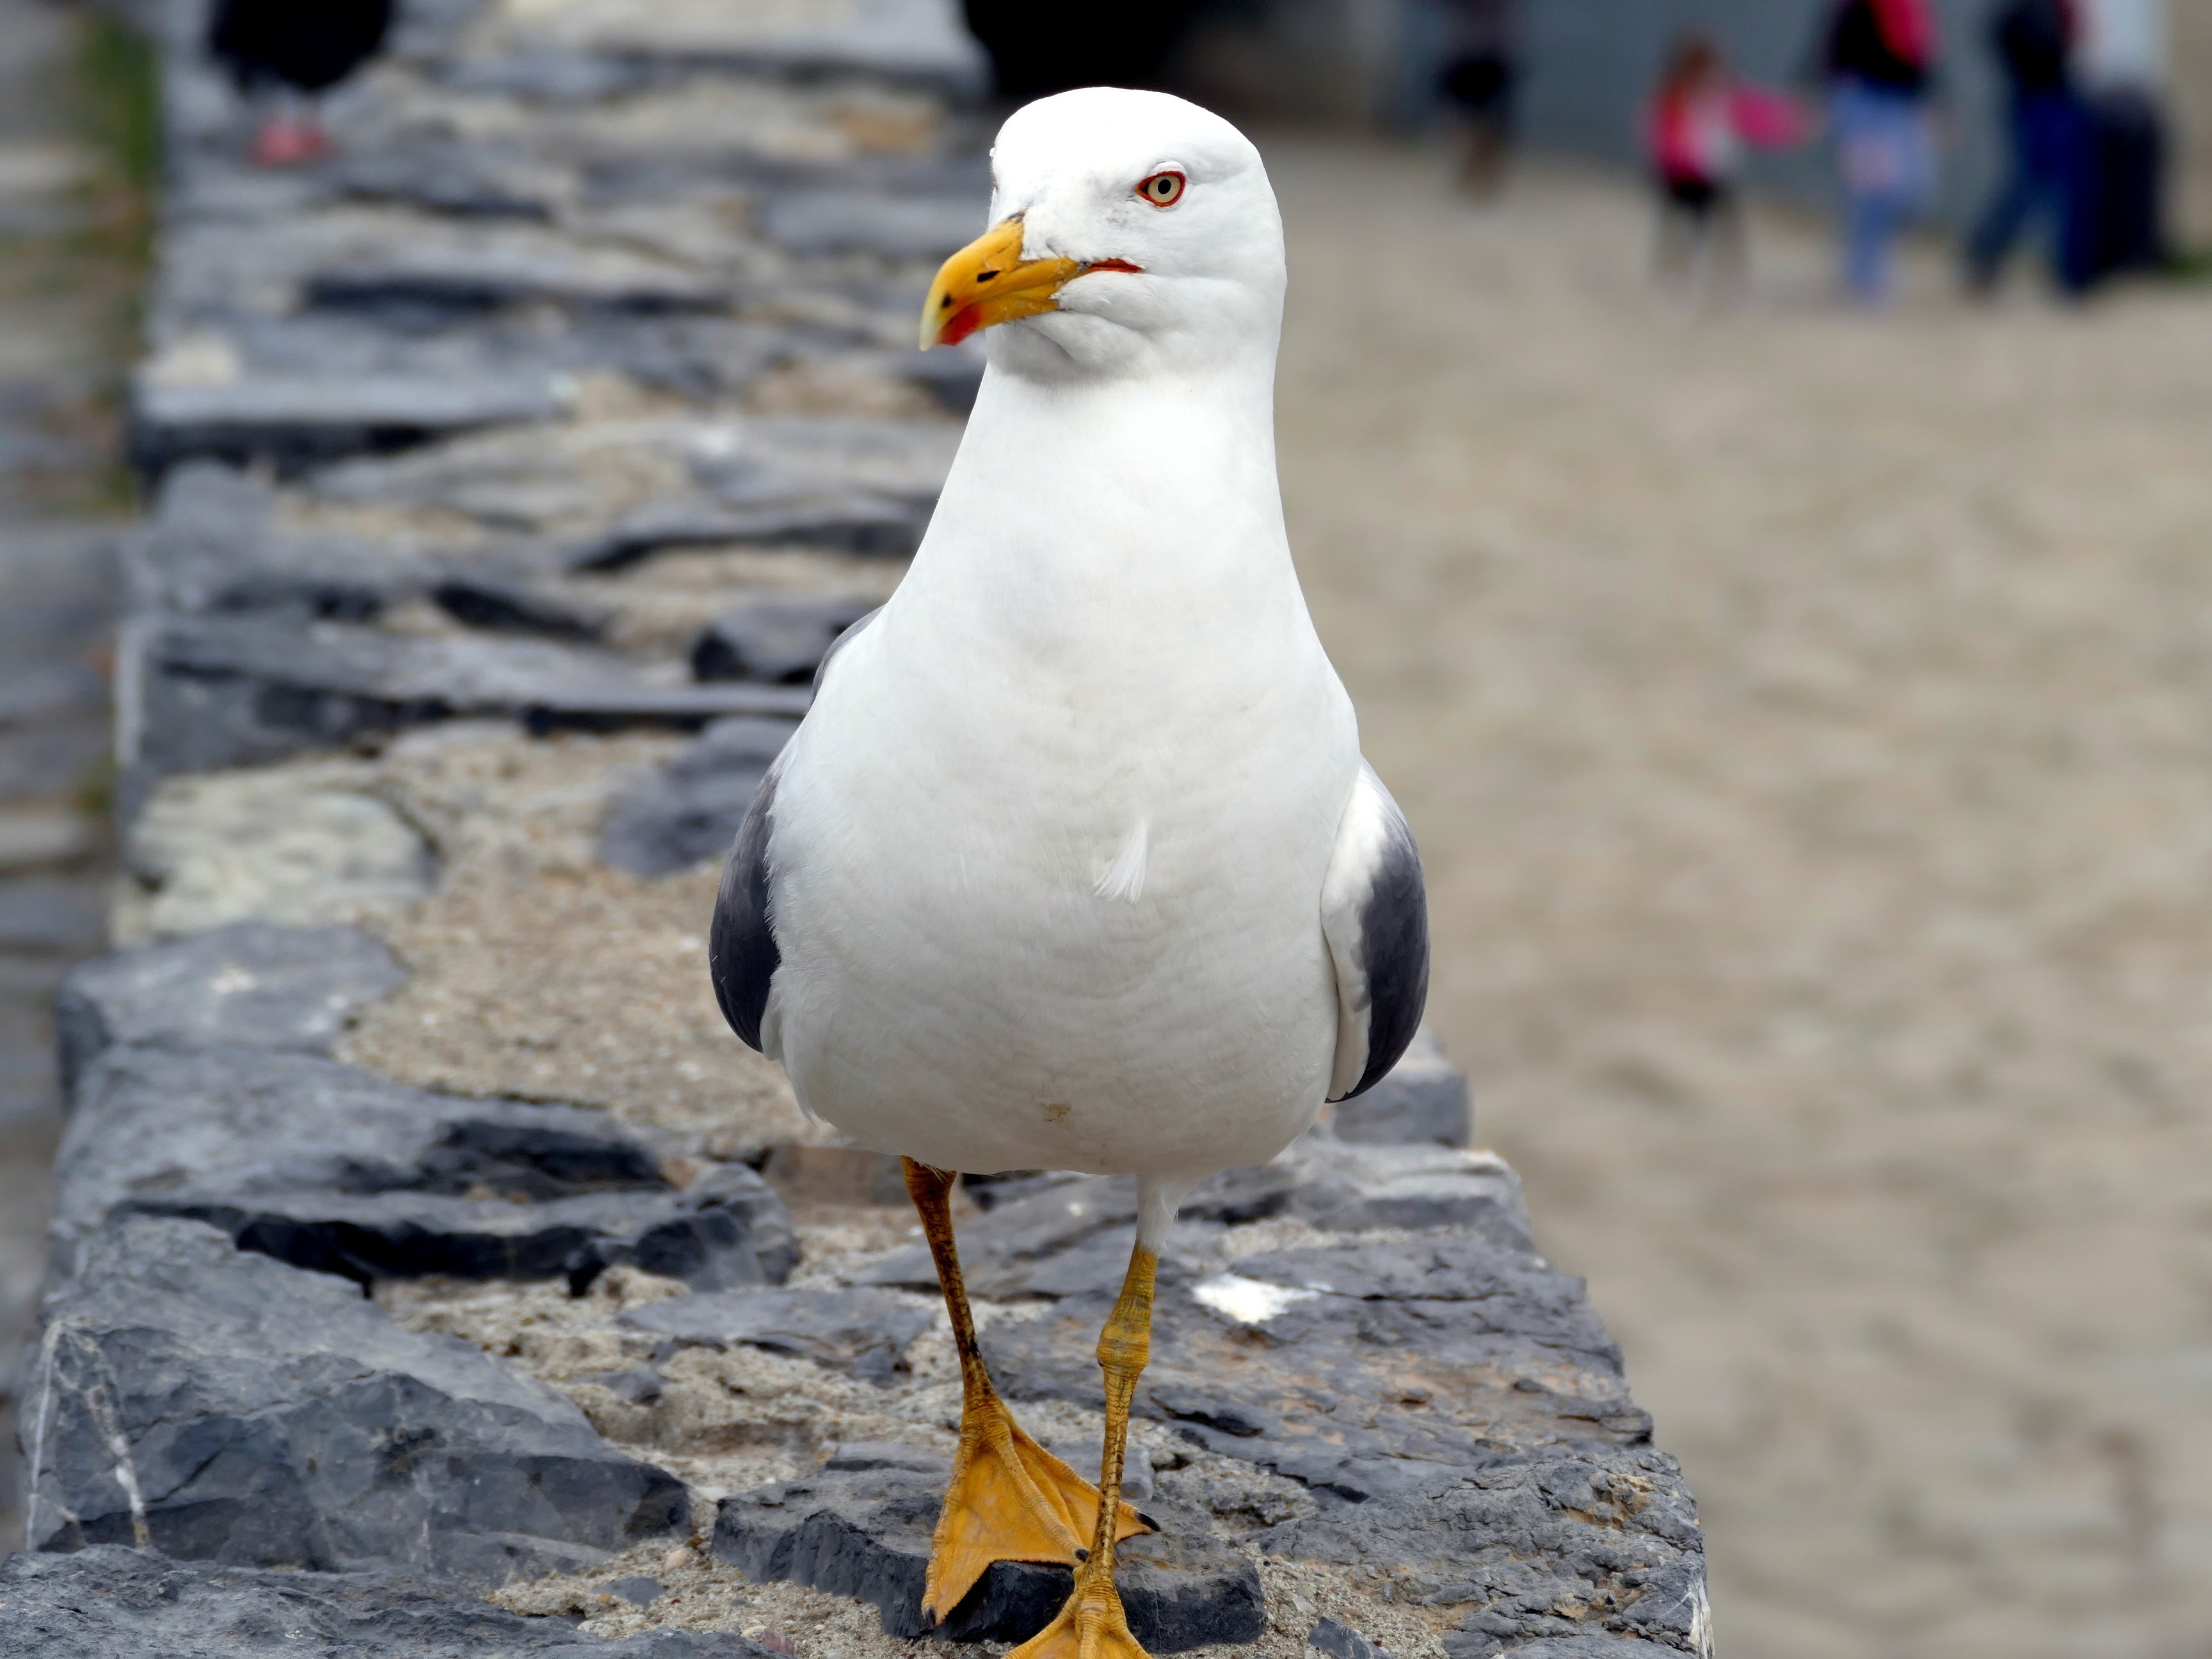
sea, coast, water, bird, animal, seabird, fly, seagull, wildlife, gull, beak, italy, close, fauna, birds, vertebrate, water bird, seevogel, charadriiformes, european herring gull